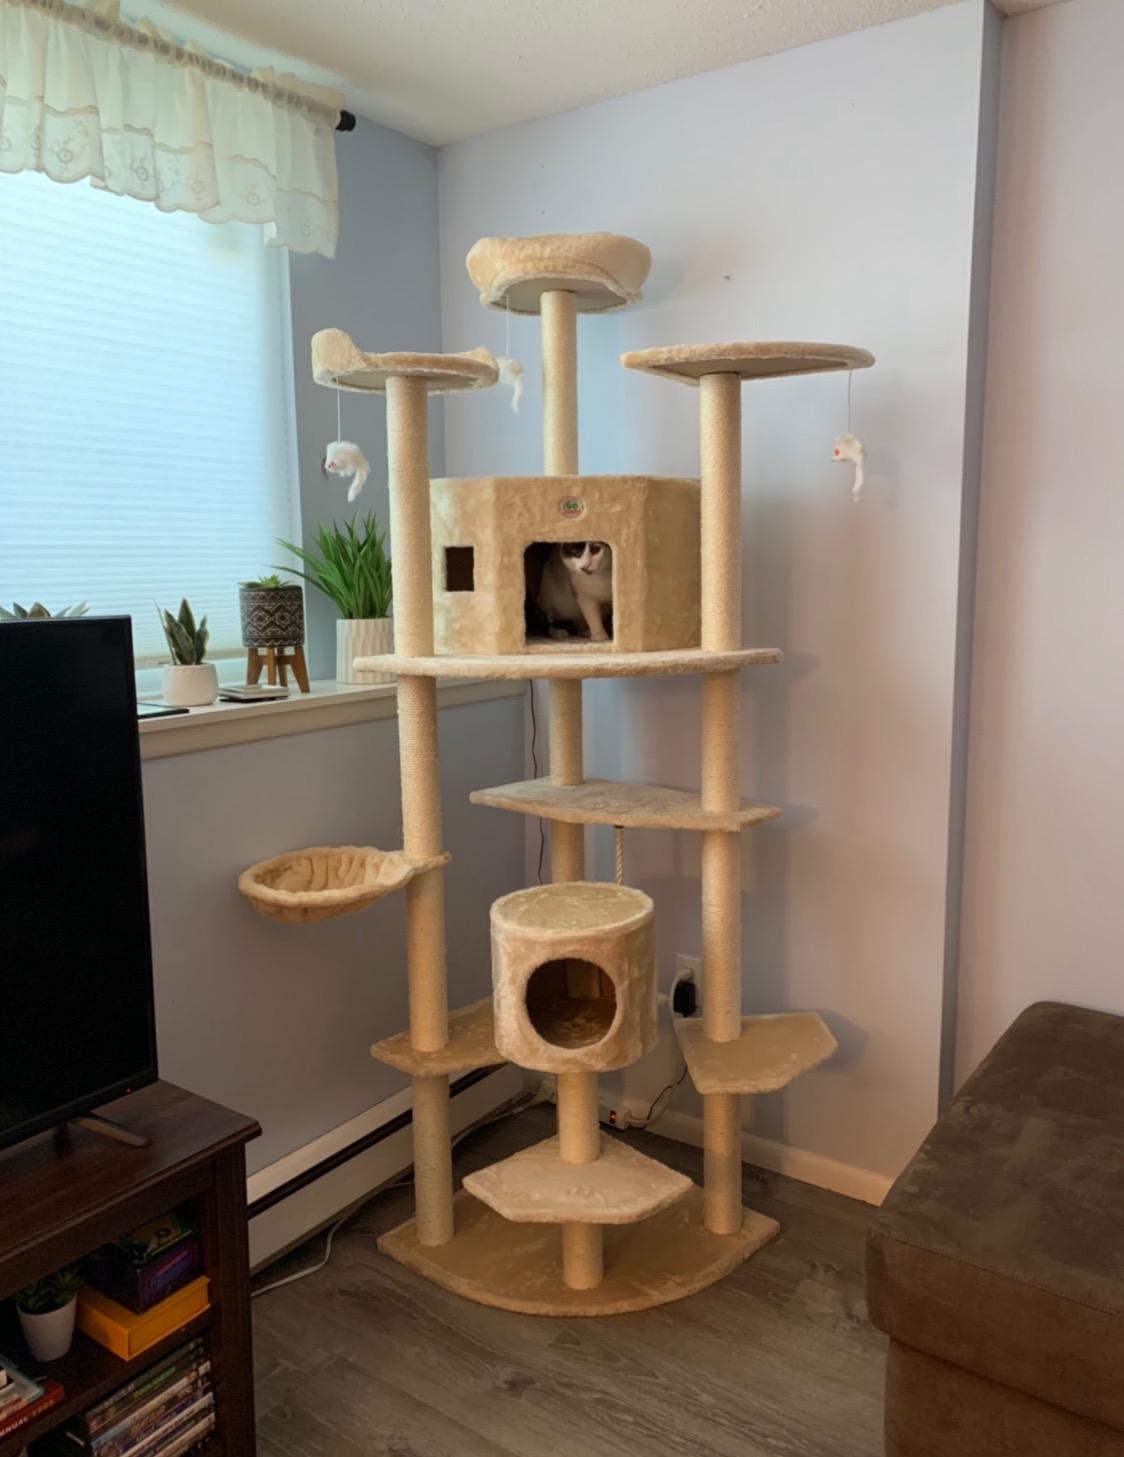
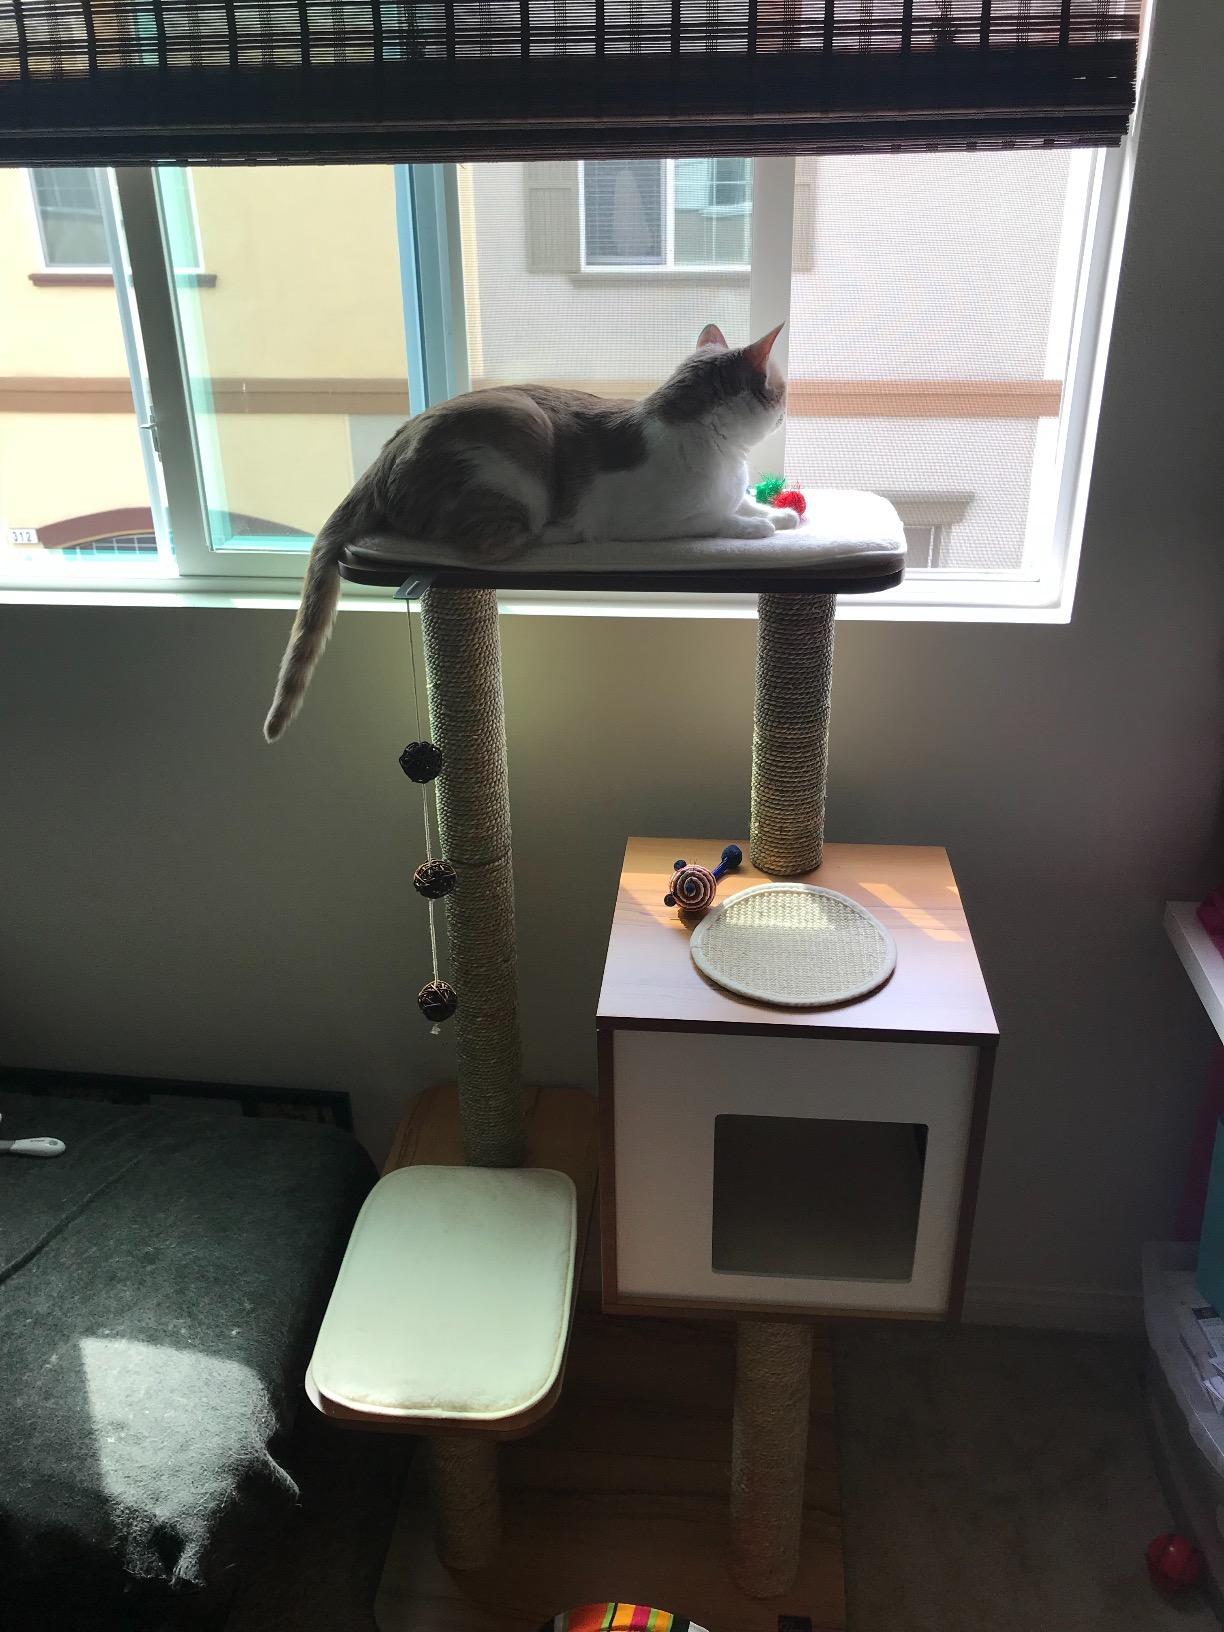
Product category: items_cat tree
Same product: no